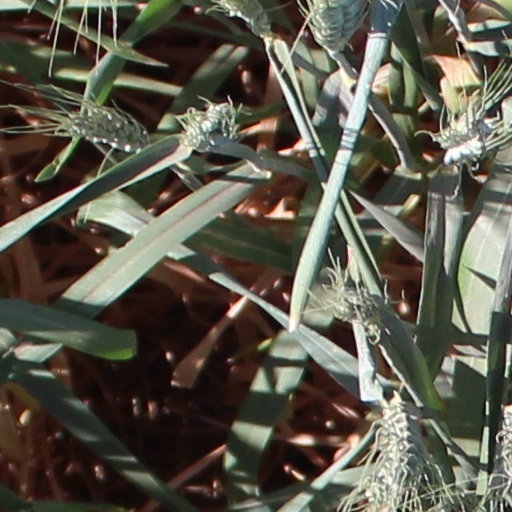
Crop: wheat